Clover Boykin

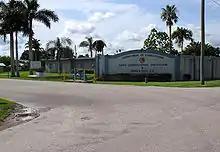
Female prison Homestead C. I. in Dade County, Florida, where Boykin is serving her life sentence from February 15, 1996

Clover Demarr Boykin (born Clover Demarr Smith on January 25, 1975) is an American murderer. She was born in the south of Florida, and lived in the village of Royal Palm Beach at 10000 Carmen Lane until 19 years of age. Her father left her when she was seven years old. As a child, Boykin lived from time to time with her mother, grandmother, aunt and other close relatives, and complained of beatings and abuse by her lover for 15 years.